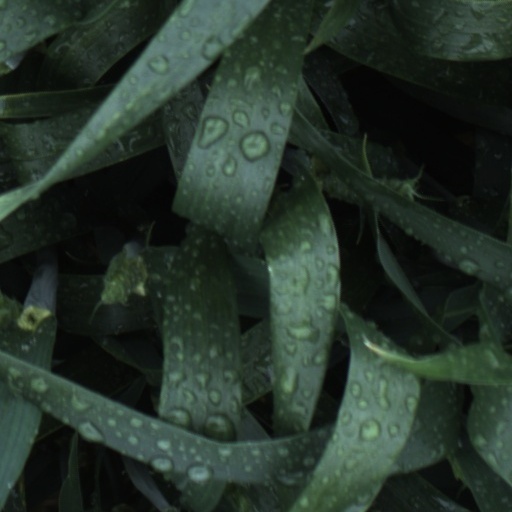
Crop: wheat